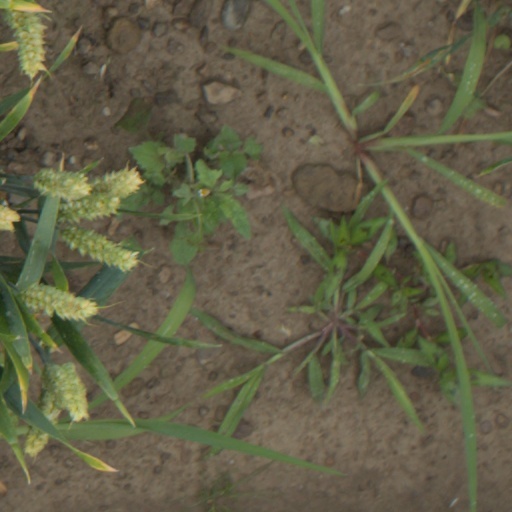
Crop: wheat